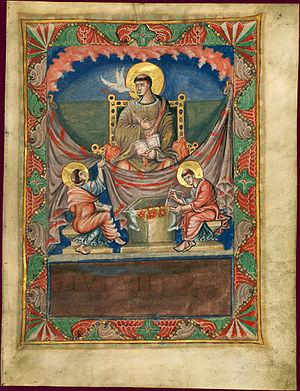
Le chant messin, ou cantilena metensis en latin et apparu au IXᵉ siècle, est l'ancêtre du chant grégorien. Il s'agissait d'un chant ecclésiastique, composé en Gaule mais d'après le rite romain avec rigueur. Dans le contexte musical, ce chant transfigurait la mélodie issue du chant vieux-romain.
Le sacramentaire de Charles le Chauve est un fragment de manuscrit enluminé incomplet de l'époque carolingienne conservé au département des manuscrits de la Bibliothèque nationale de France à Paris sous la cote Ms. lat. 1141.